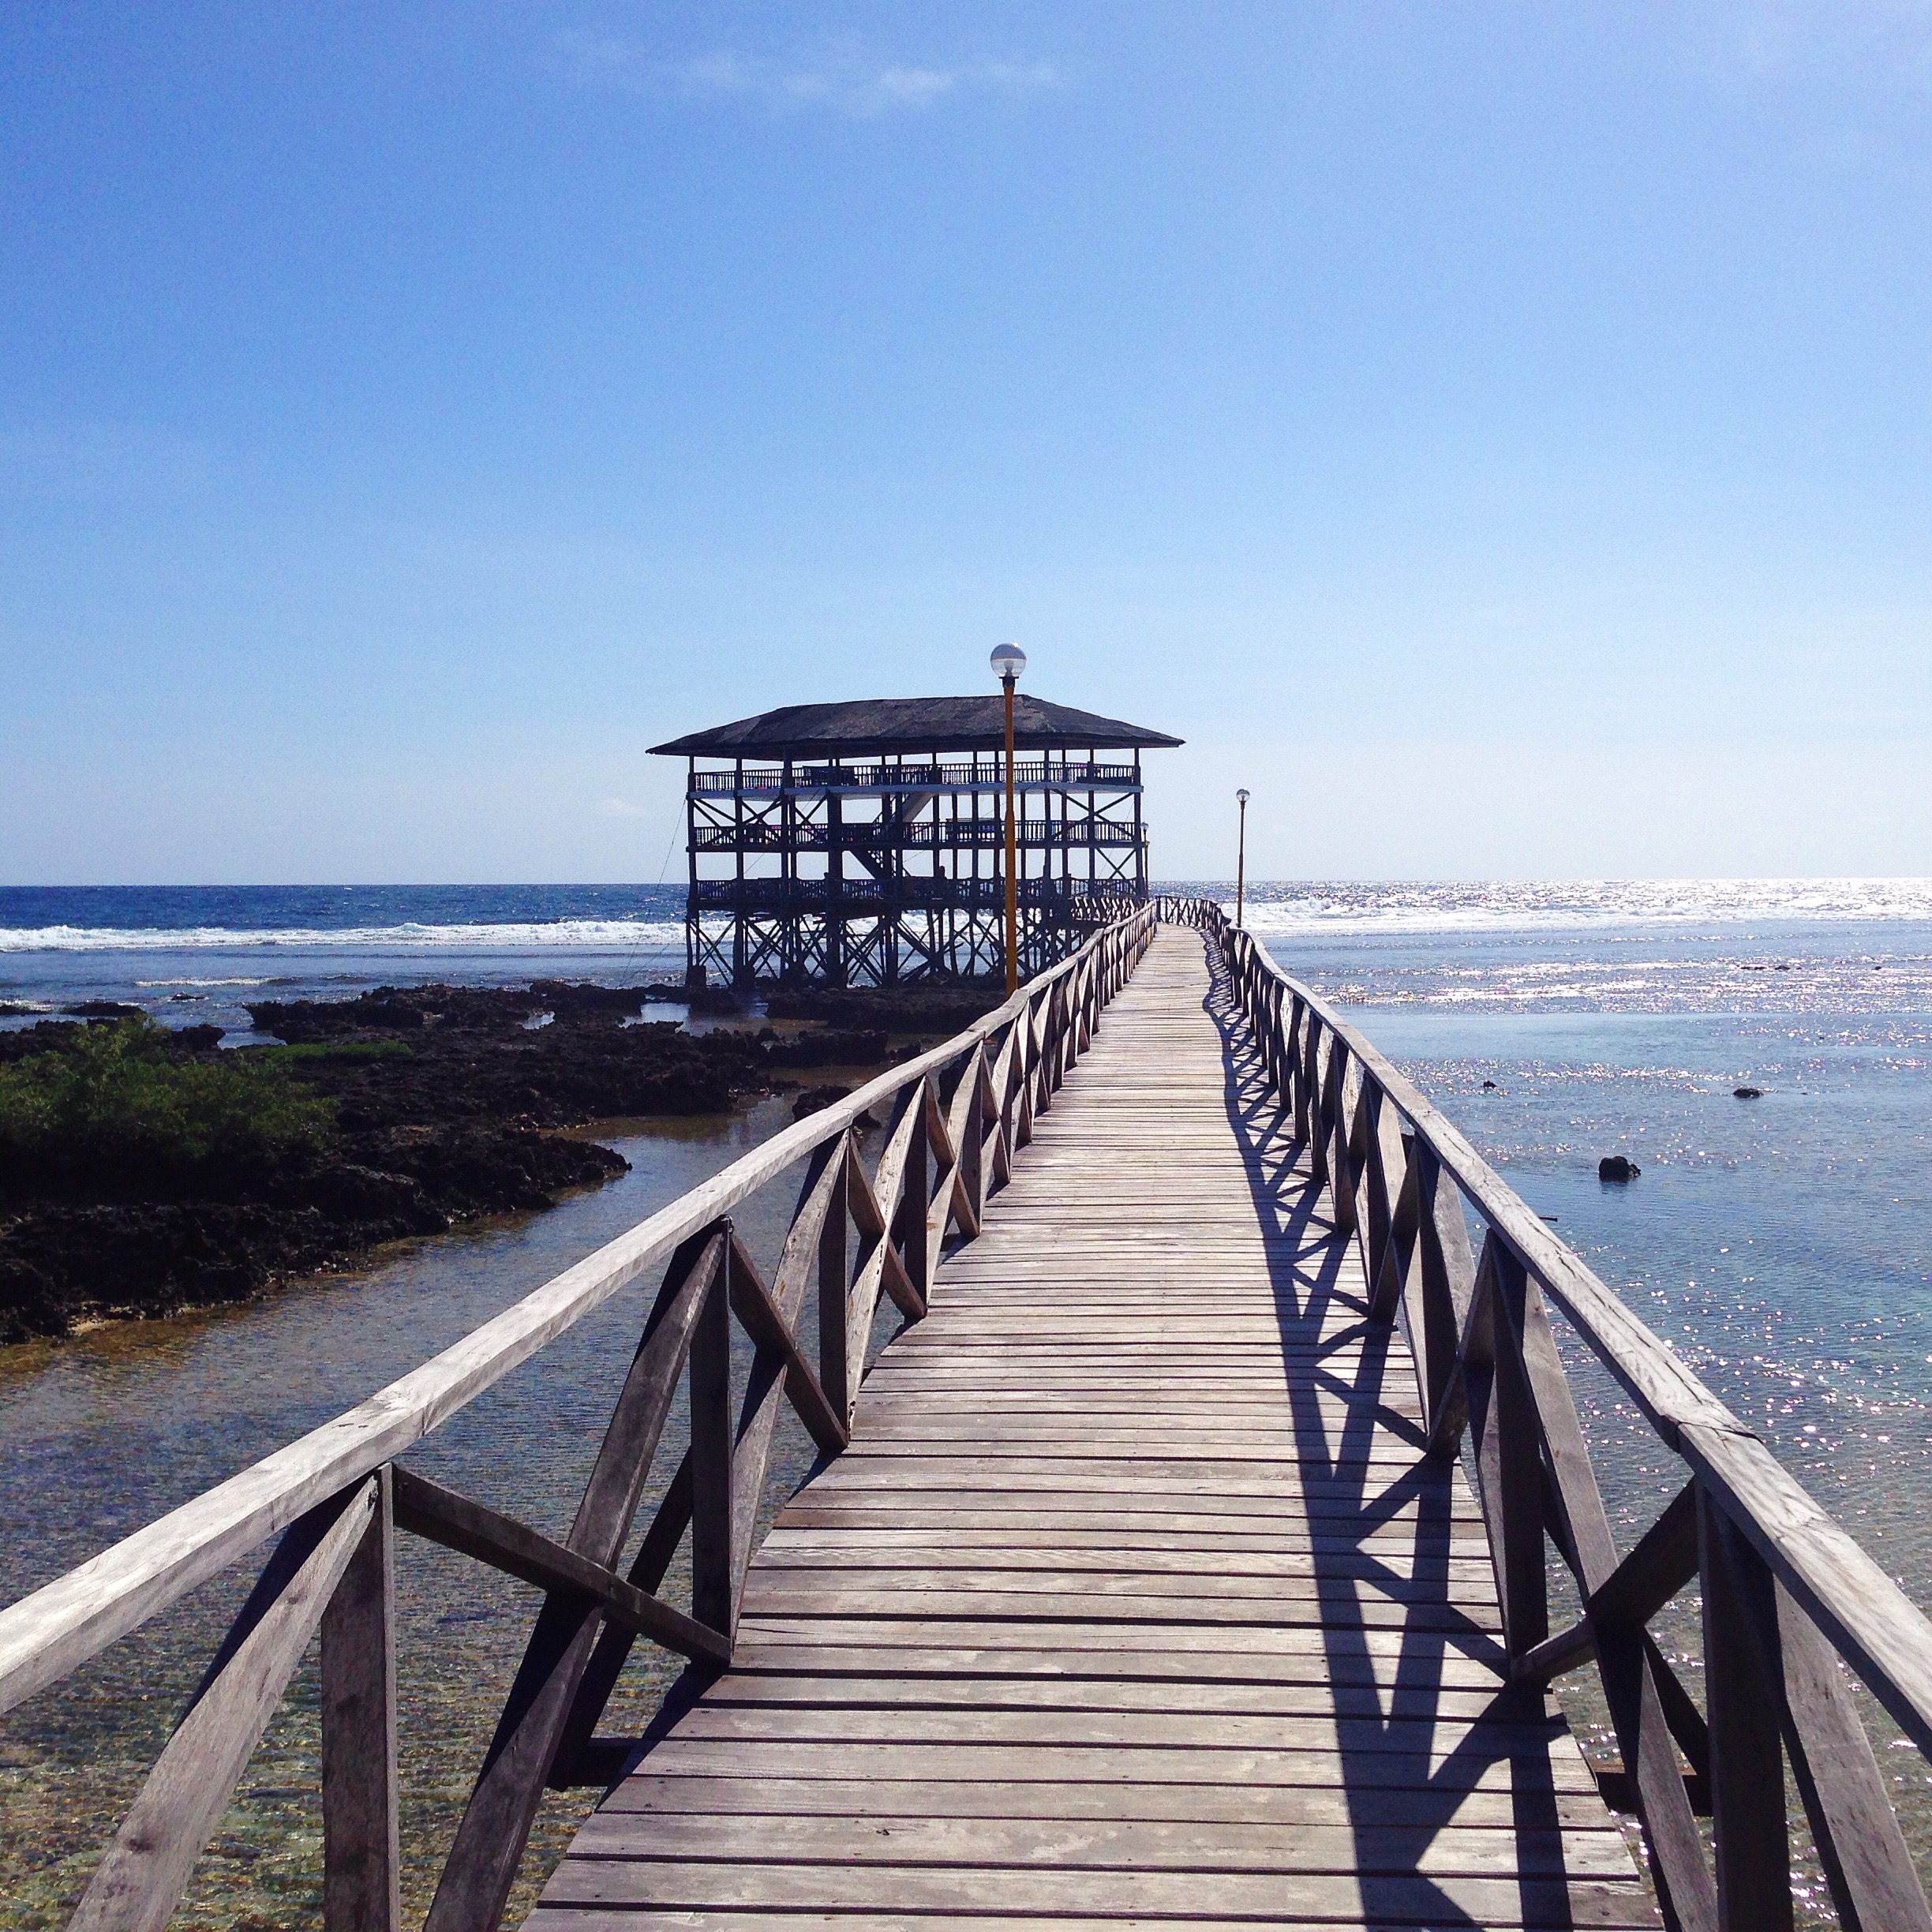
beach, sea, coast, ocean, horizon, boardwalk, bridge, shore, pier, walkway, vacation, bay, nonbuilding structure